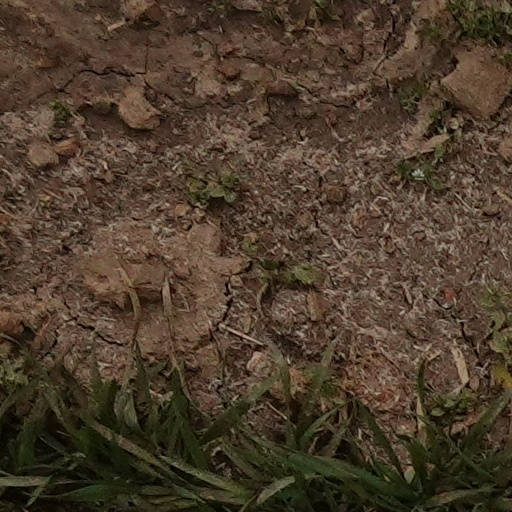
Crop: wheat